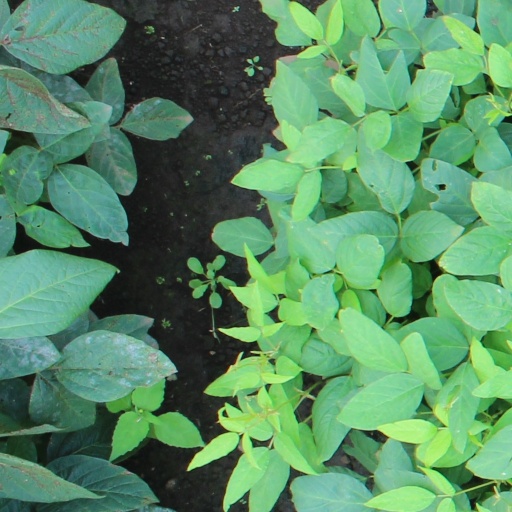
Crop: soybean